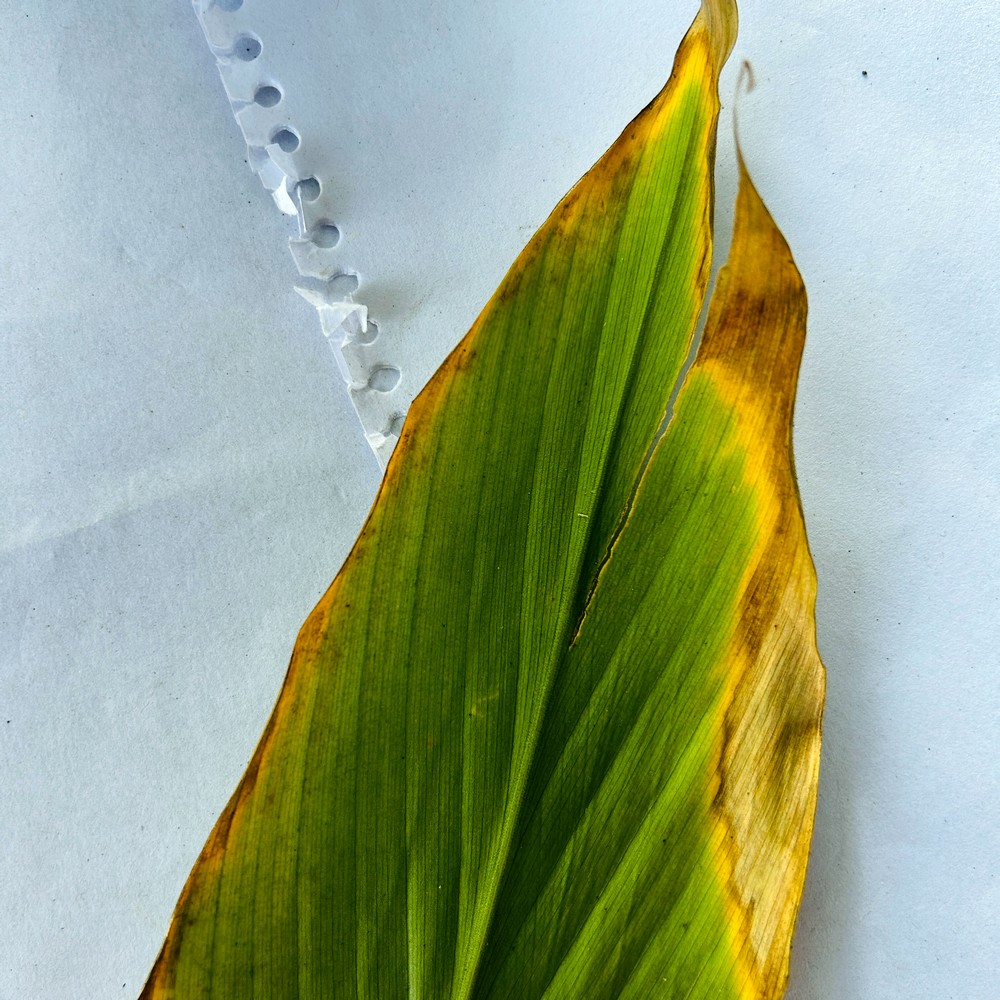
Label: Leaf Blotch